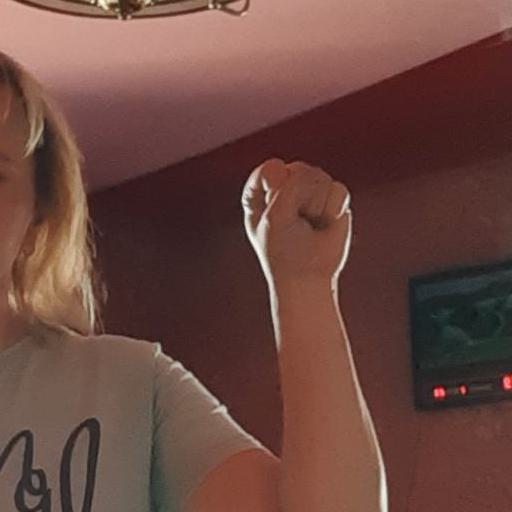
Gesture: fist